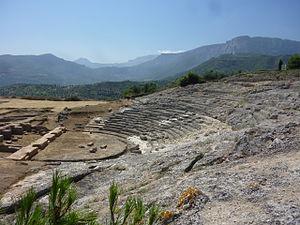
Théâtre antique d'Egira, Grèce
Le Théâtre d'Égira est bâti sur une colline au-dessus de la ville d'Égira, dans le Péloponnèse.